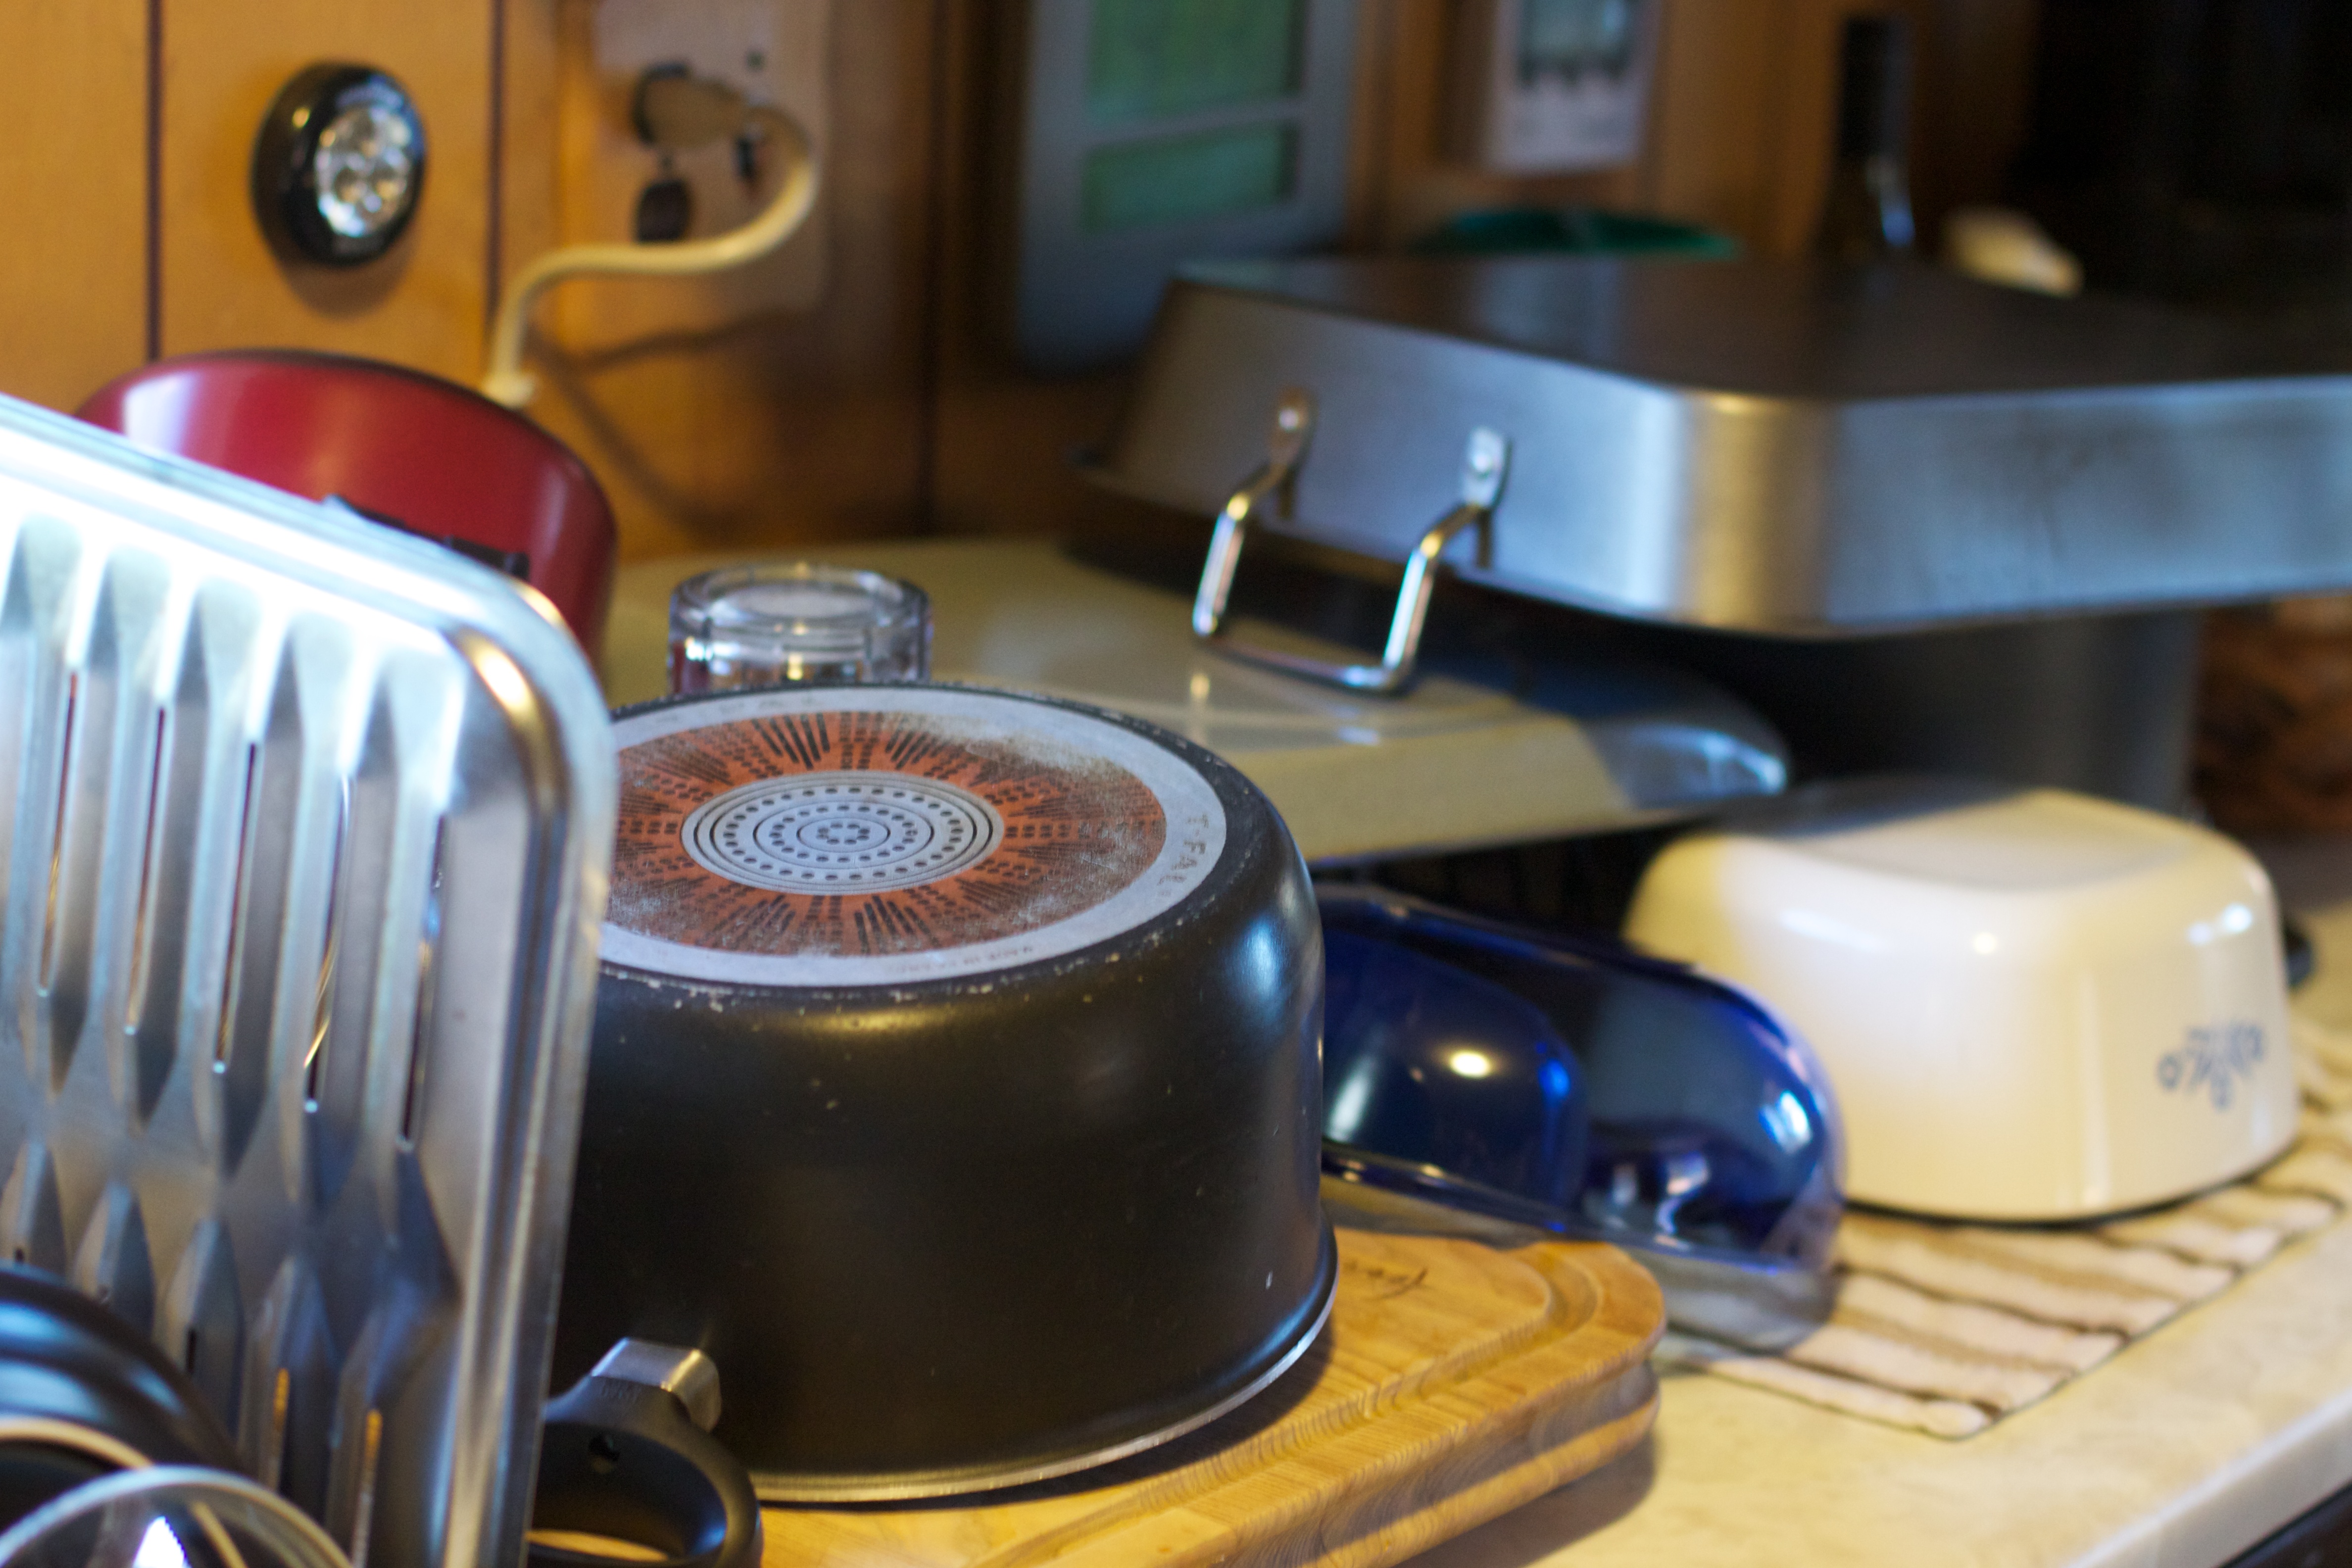
meal, food